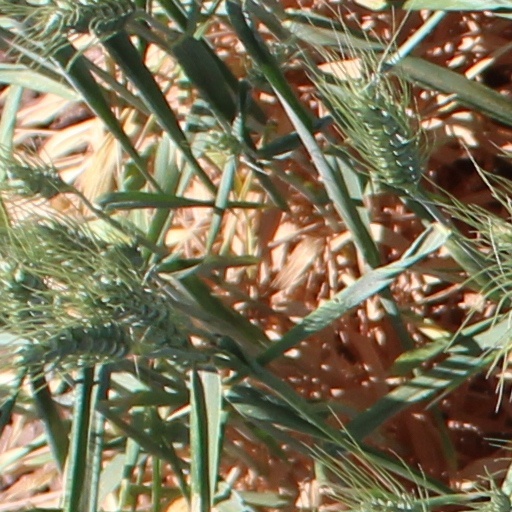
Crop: wheat